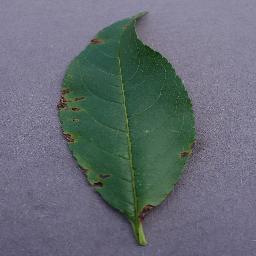
Label: Peach___Bacterial_spot